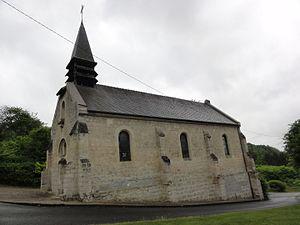
Leury est une commune française située dans le département de l'Aisne, en région Hauts-de-France.